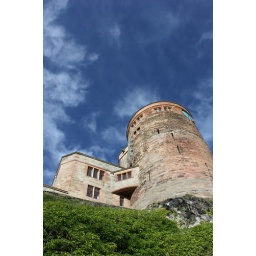
Blue sky with white clouds over Bamburgh Castle